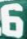
Number: 6